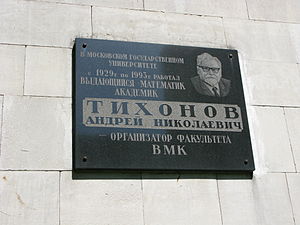
Andrej Nikolajevitj Tikhonov / Forskningsarbejde
Mindeplade for Tikhonov på Moskvas statsuniversitet.
Andrej Nikolajevitj Tikhonov var en russisk matematiker kendt for sine vigtige bidrag til topologi, funktionalanalyse og matematisk fysik. Han modtog Leninprisen i 1996 og fik ærestitlen Det Socialistiske Arbejdes Helt i 1954 og 1986.